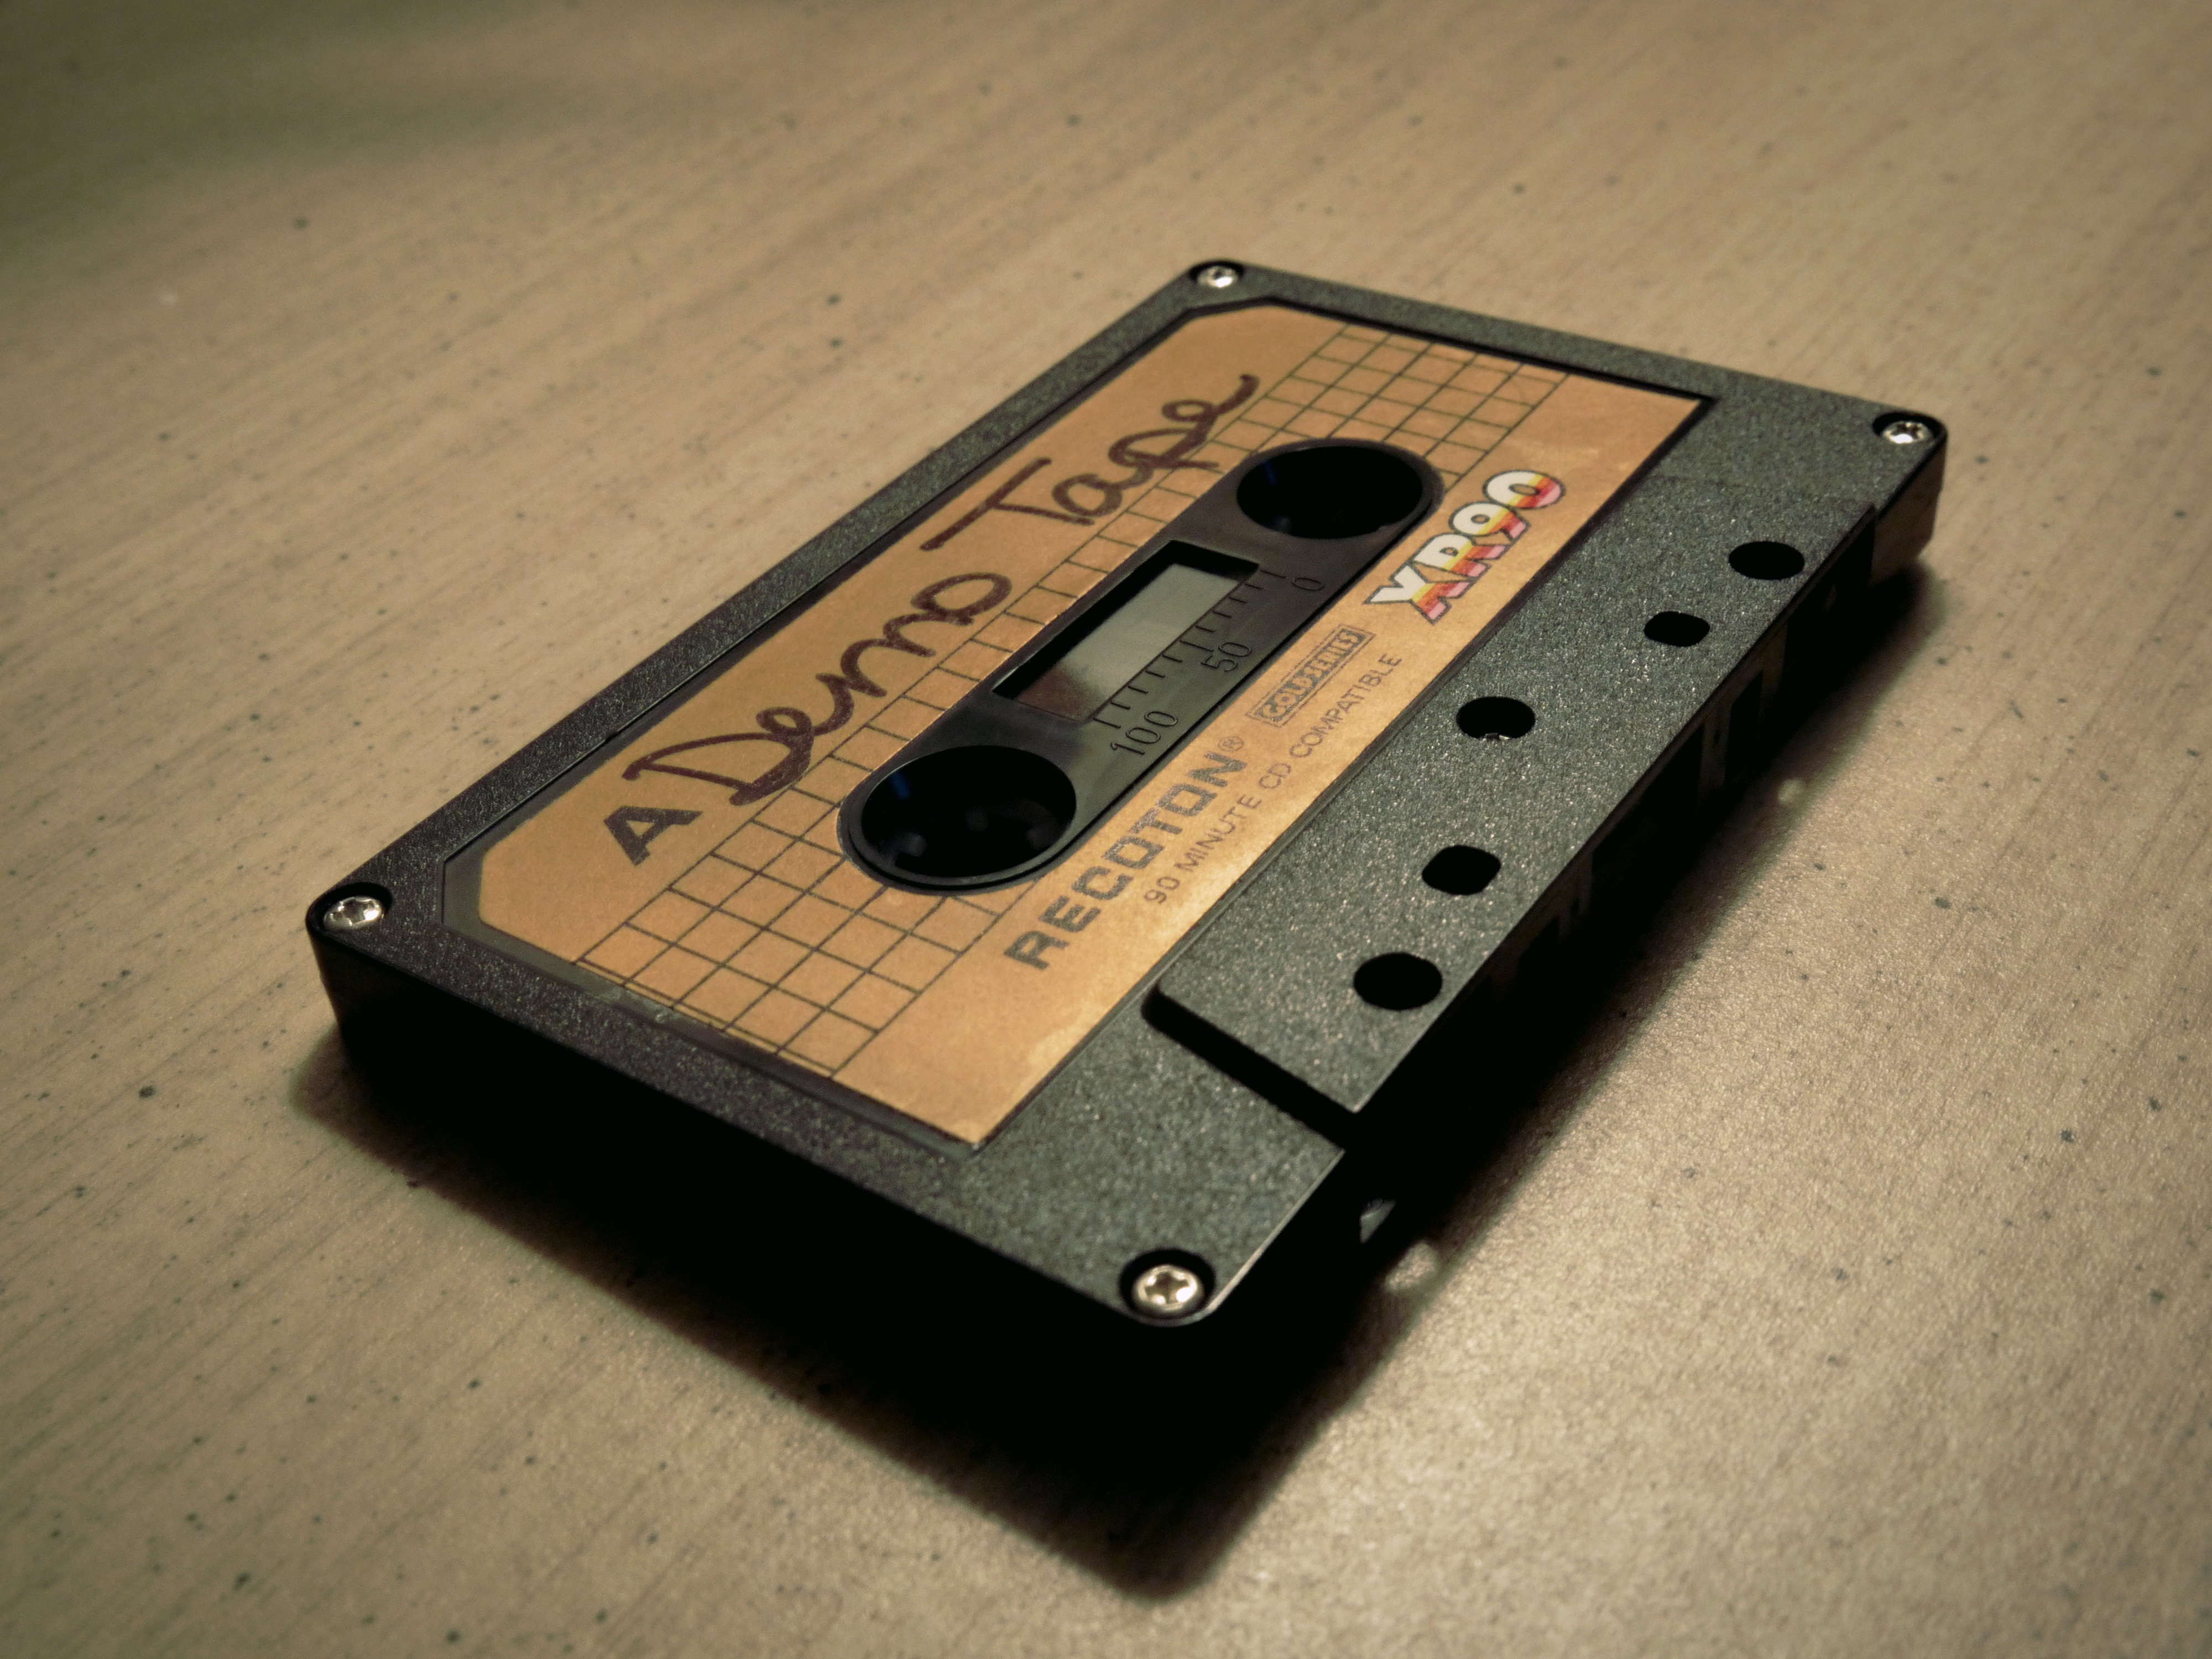
guitar, musical instrument, electronics, compact cassette, electronic instrument